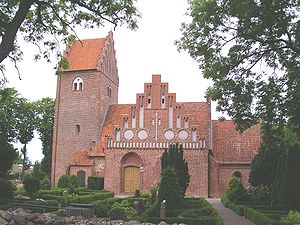
Majbølle Kirke
Majbølle Kirke set mod Sankt Anna kapel
Majbølle Kirke, Majbølle Sogn, Sakskøbing Kommune, Lolland-Falster stift. Musse Herred.
Majbølle Kirke blev opført af munkesten i anden halvdel af 1200-tallet og er indviet til Sankt Anna, Jomfru Marias moder.